Timeline of United States inventions (1890–1945)

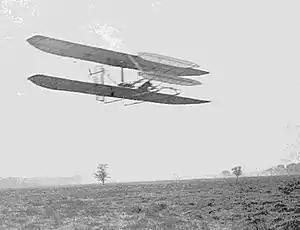
The Wright Flyer II flying almost four circles over Huffman Prairie, about 2 and 3/4 miles in 5 minutes and 4 seconds on November 9, 1904.

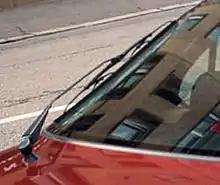
A windshield wiper with motorized arm

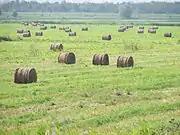
Round hay bales near Elbląg Canal, Poland

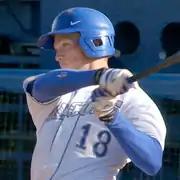
A batter wearing a batting helmet

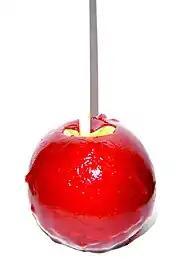
A candy apple

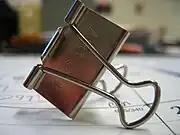
A single, large binder clip

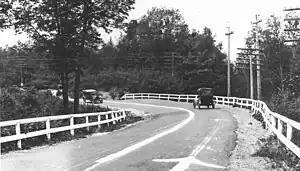
Dead Man's Curve along the Marquette–Negaunee Road in Michigan, shown in 1917 with the first hand-painted centerline

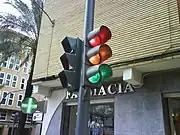
Traffic lights in Spain

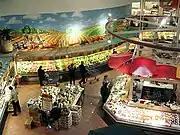
The interior of a supermarket in Toronto, Canada

1914 Traffic coneTraffic cones, also called toddlers, road cones, safety cones, construction cones, pylons, or witches' hats, are usually cone-shaped markers that are placed on roads or sidewalks to temporarily redirect traffic in a safe manner. Traffic cones were invented in 1914 by Charles P. Rudabaker.